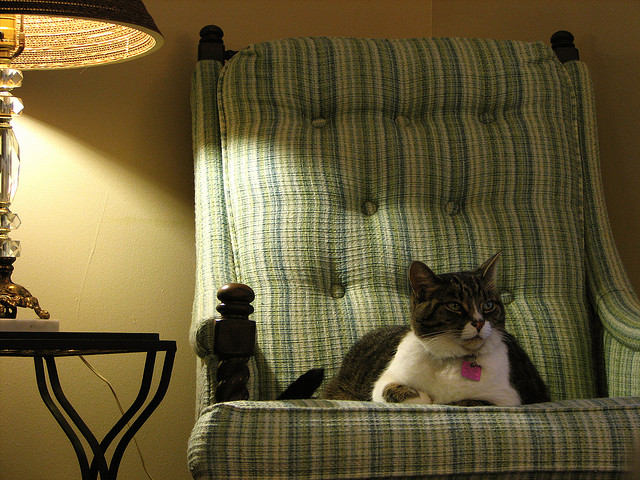
user: Given an image and a question. Answer the question in a short answer. Question: What century was this furniture item popular? Short Answer:
assistant: 20th